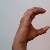
The image shows a hand gesture representing the letter 'C' in Indian Sign Language.